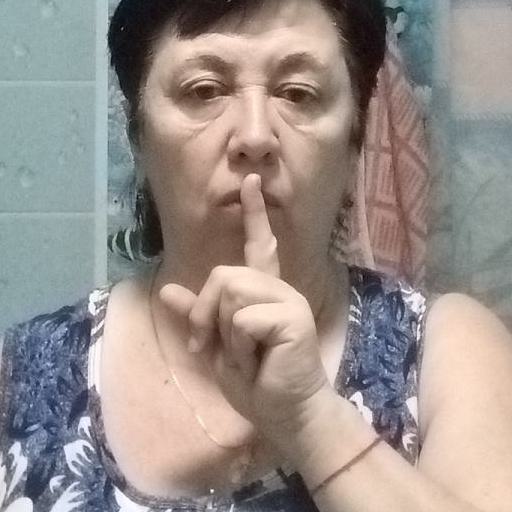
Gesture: mute